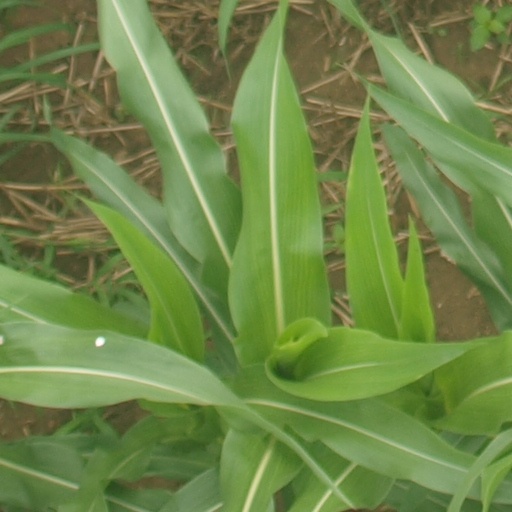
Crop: maize; corn